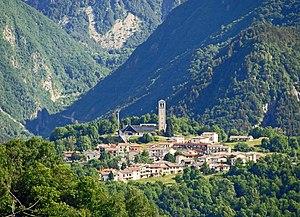
Lusevera est une commune italienne de la province d'Udine dans la région Frioul-Vénétie Julienne en Italie.